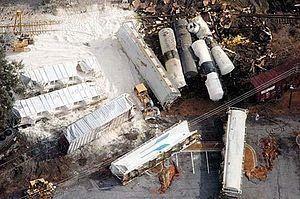
L'accident ferroviaire de Graniteville est une collision entre deux trains survenue le 6 janvier 2005 à Graniteville en Caroline du Sud. Une citerne de chlore transportée par l'un des deux trains est percée lors de la collision, causant la mort de neuf personnes par inhalation du gaz.